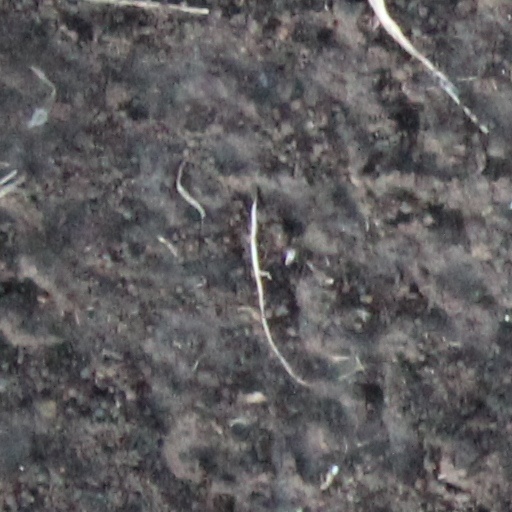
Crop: wheat